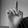
ASL letter: D